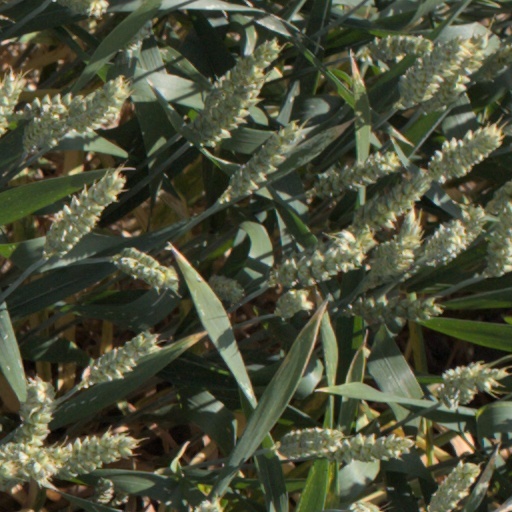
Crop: wheat